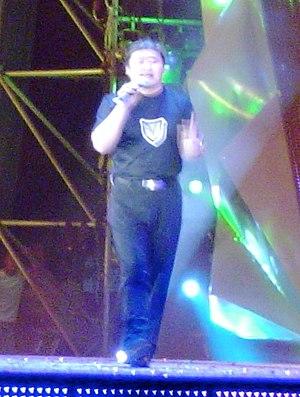
Liu Huan est un célèbre chanteur de Mandopop de Chine. Il est notamment connu pour Je me questionne dix millions de fois resté en première position durant dix semaines sur les stations de radio de Chine continentale en 1994. En février 2007, il est invité au Carnegie Hall de New York et reçoit un tonnerre d'applaudissements pour sa façon de chanter. Il est renommé pour la clarté de sa voix et la justesse de sa prononciation du mandarin.
The Voice of China est une émission de télé-crochet musical, diffusée en Chine depuis le 13 juin 2012 sur Zhejiang Television.